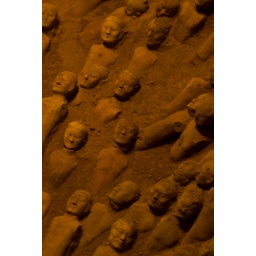
This museum features a glass floor over a live archeological dig.